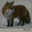
Label: fox